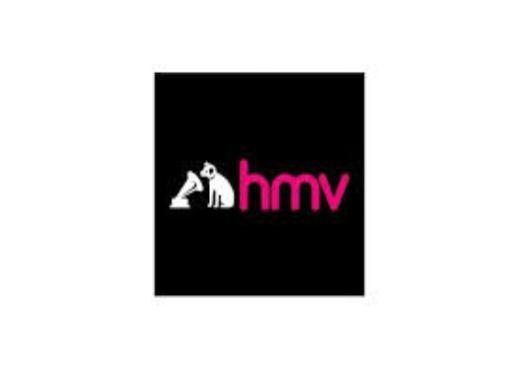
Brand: HMV
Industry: Leisure